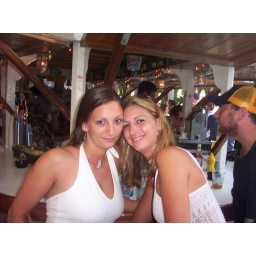
at the boat bar in seacrets...